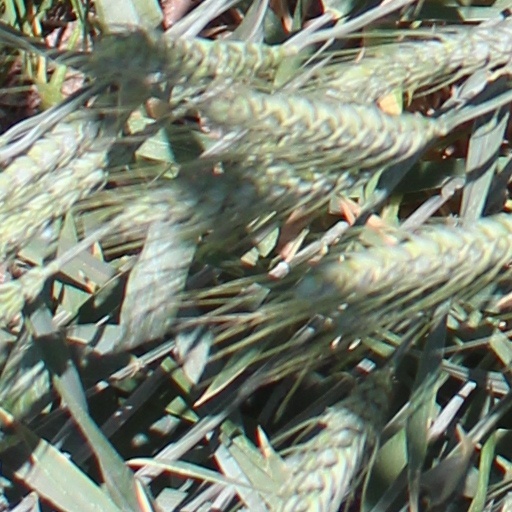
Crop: wheat